Charmian May

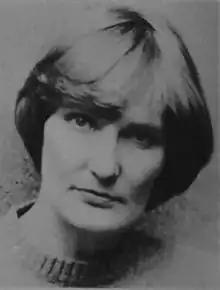
Photo: 1981 West End programme

Charmian Rosemary May (16 June 1937 – 24 October 2002) was an English character actress best known for her television and film roles. She appeared in the sitcoms "The Good Life", "The Upper Hand" and "Keeping Up Appearances", and the film "Bridget Jones's Diary". She appeared as Miss Pershore in episodes 6 and 7 of "The Fall and Rise of Reginald Perrin" (1976).